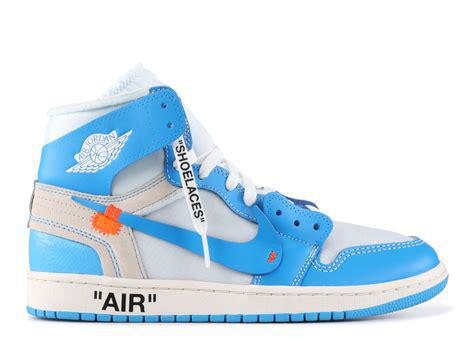
Brand: Jordan
Model: Off-White